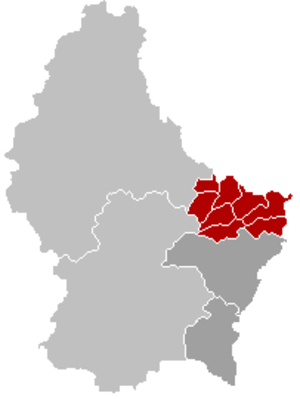
Echternach (kanton)
Kort over Luxembourg hvor kantonen Echternach er markeret
Echternach er en kanton i distriktet Grevenmacher i Luxembourg. Kantonen ligger i de østlige dele af landet og har et areal på 185,54 km². I 2005 havde kantonen 14.588 indbyggere og det administrative center ligger i byen Echternach.